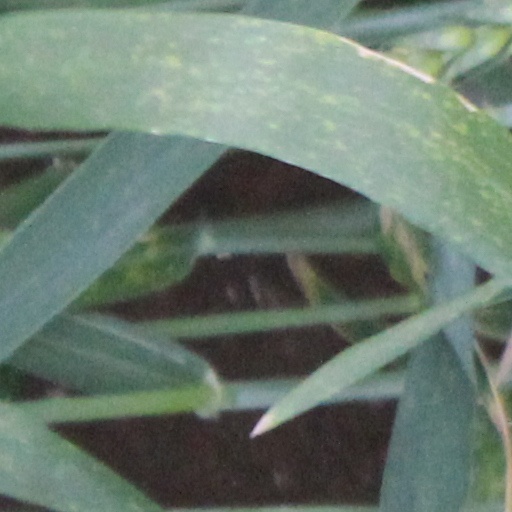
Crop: wheat